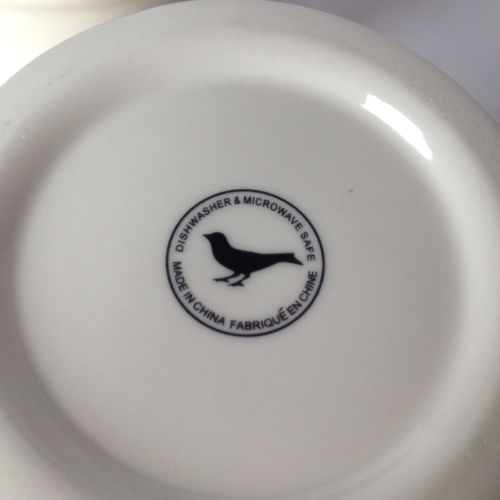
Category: mug